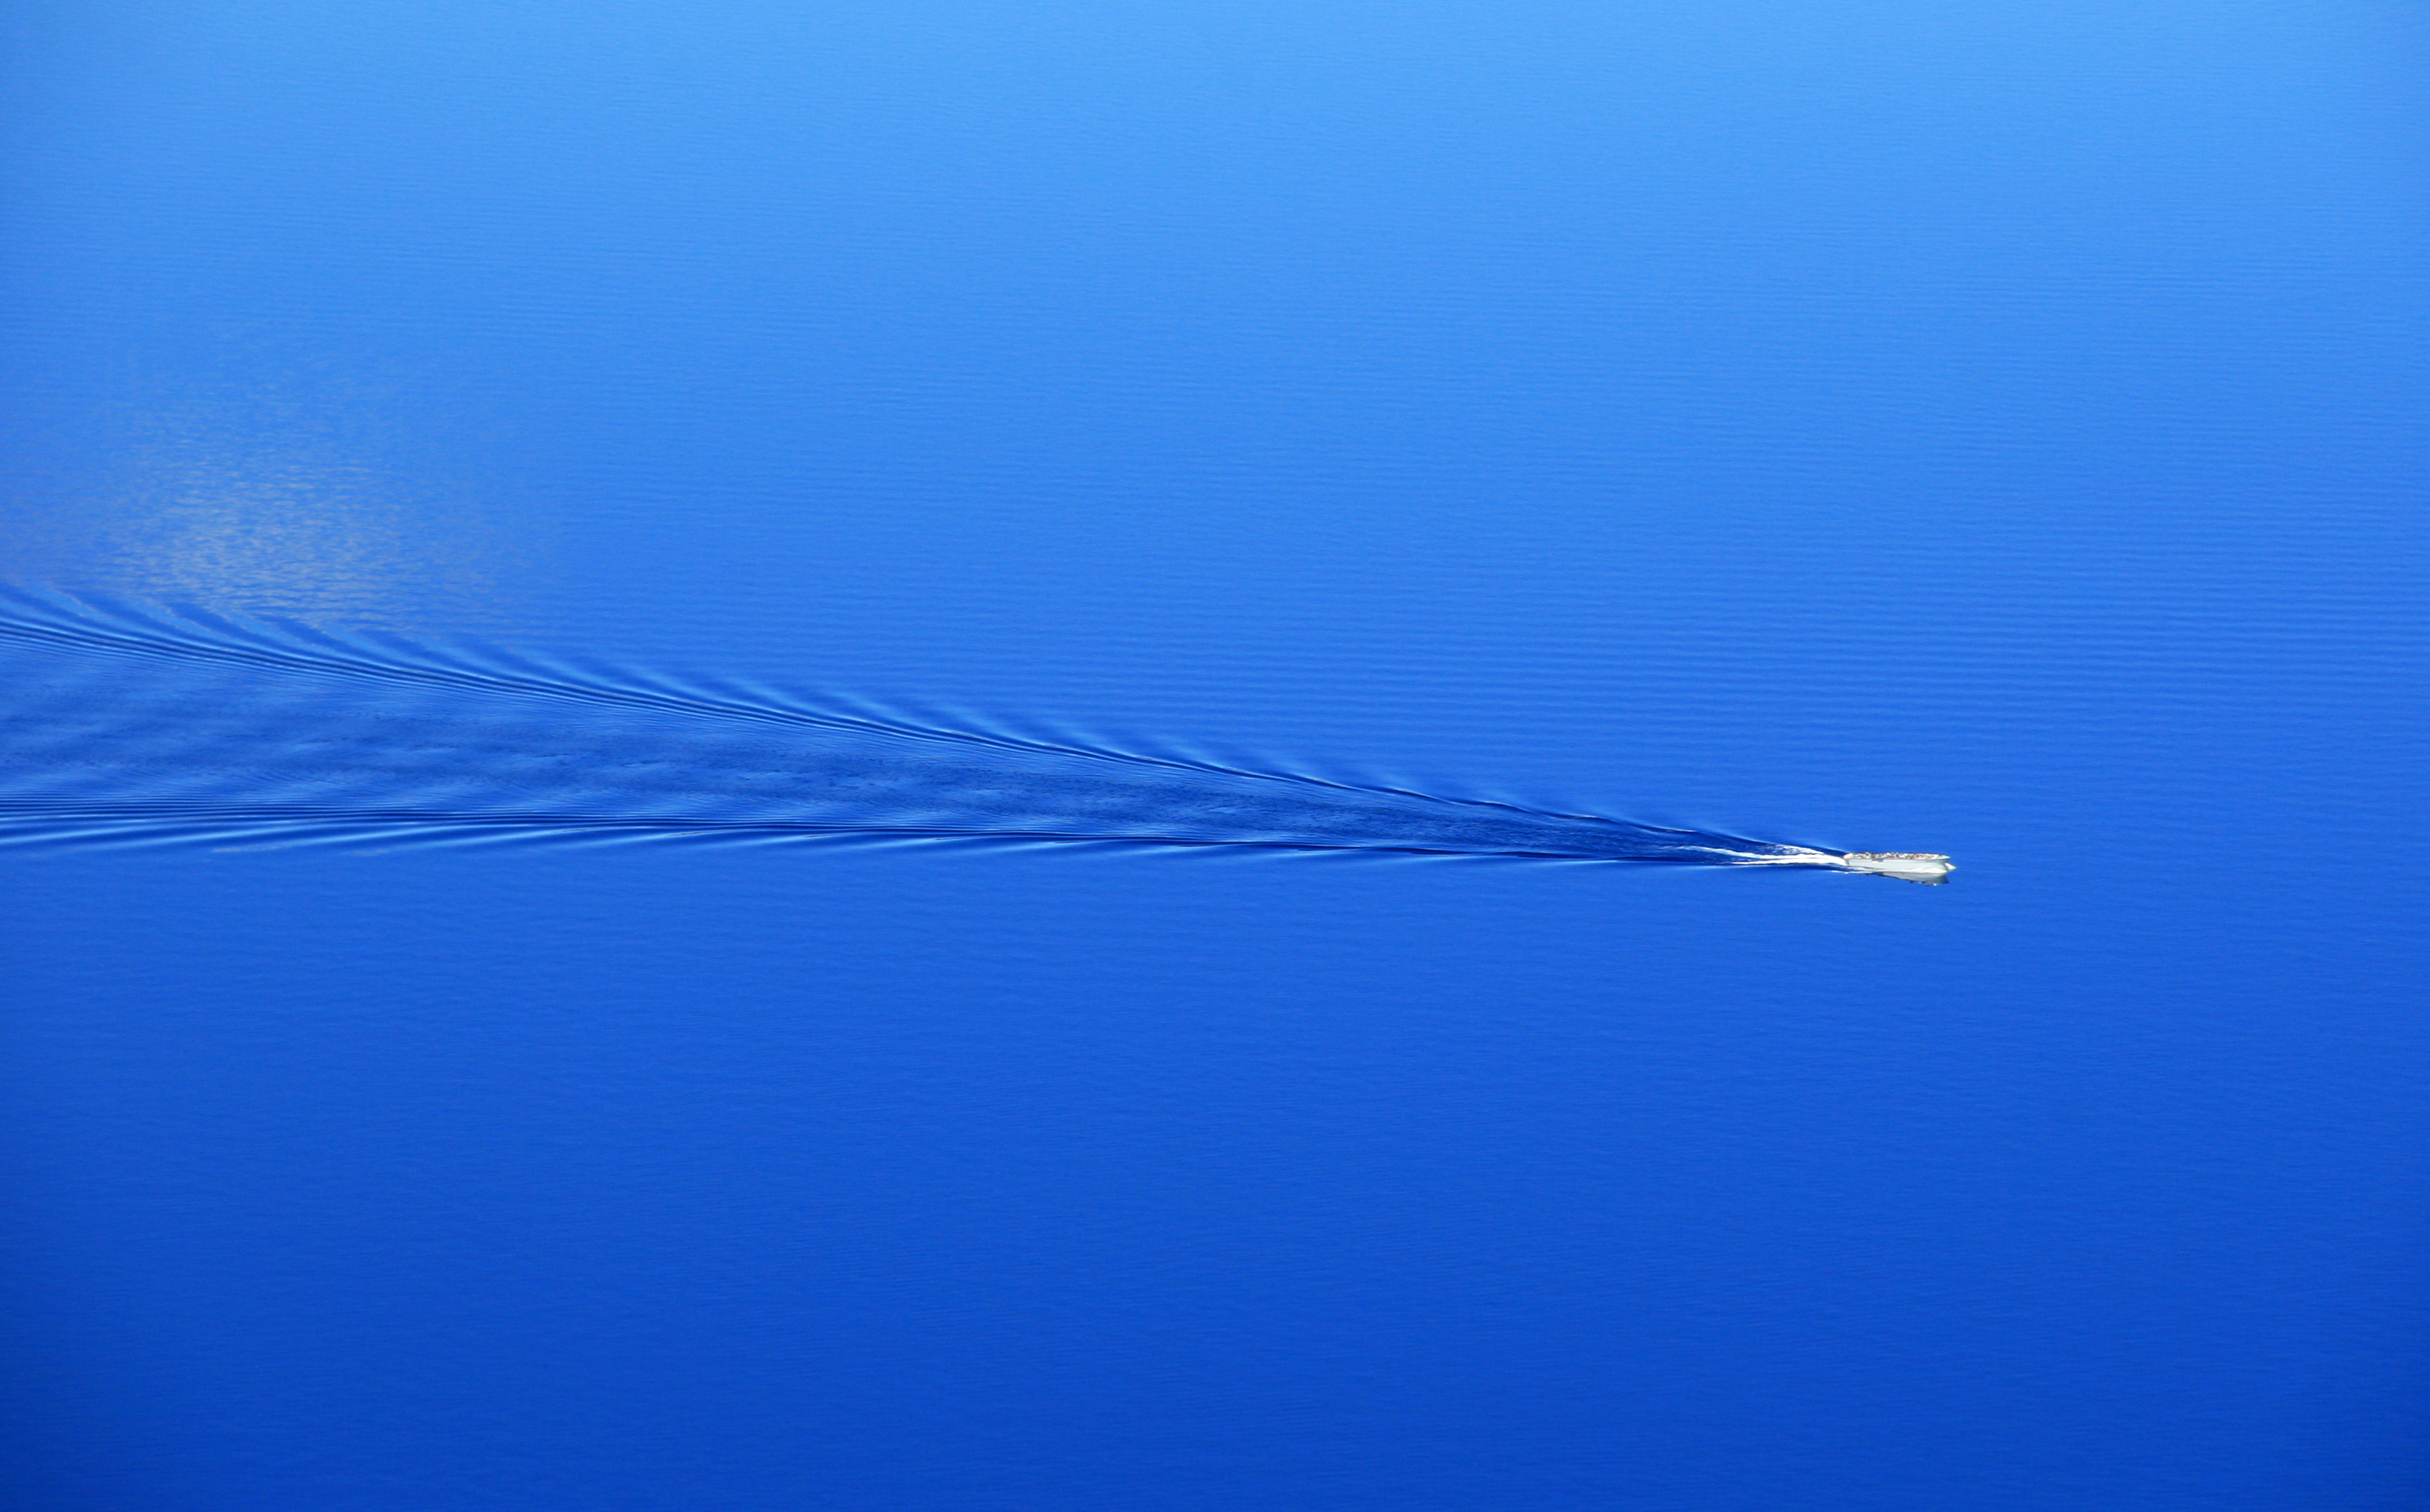
sea, water, ocean, horizon, wing, sky, boat, sunlight, wave, lake, underwater, pattern, line, reflection, scenery, blue, bluewater, craterlake, oregon, bluestblue, atmosphere of earth